Alcohol flush reaction

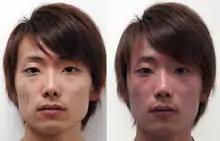
Facial flushing. Before (left) and after (right) drinking alcohol. A 22-year-old East Asian man who is ALDH2 heterozygous showing the reaction.

Alcohol flush reaction is a condition in which a person develops flushes or blotches associated with erythema on the face, neck, shoulders, ears, and in some cases, the entire body after consuming alcoholic beverages. The reaction is the result of an accumulation of acetaldehyde, a metabolic byproduct of the catabolic metabolism of alcohol, and is caused by an aldehyde dehydrogenase 2 deficiency.